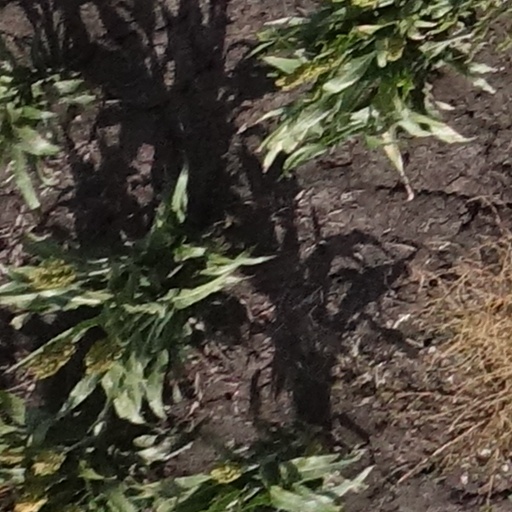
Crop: sorghum